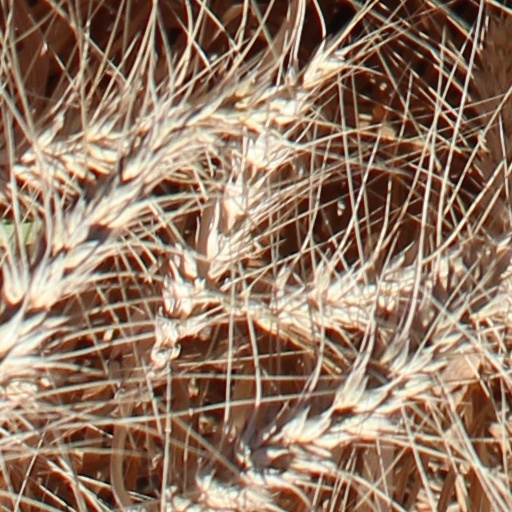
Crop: wheat